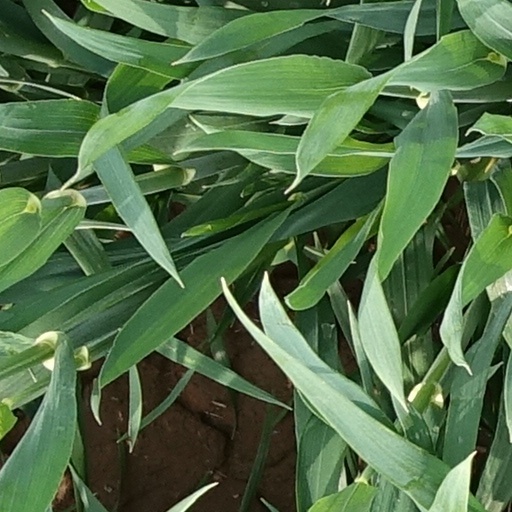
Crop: wheat